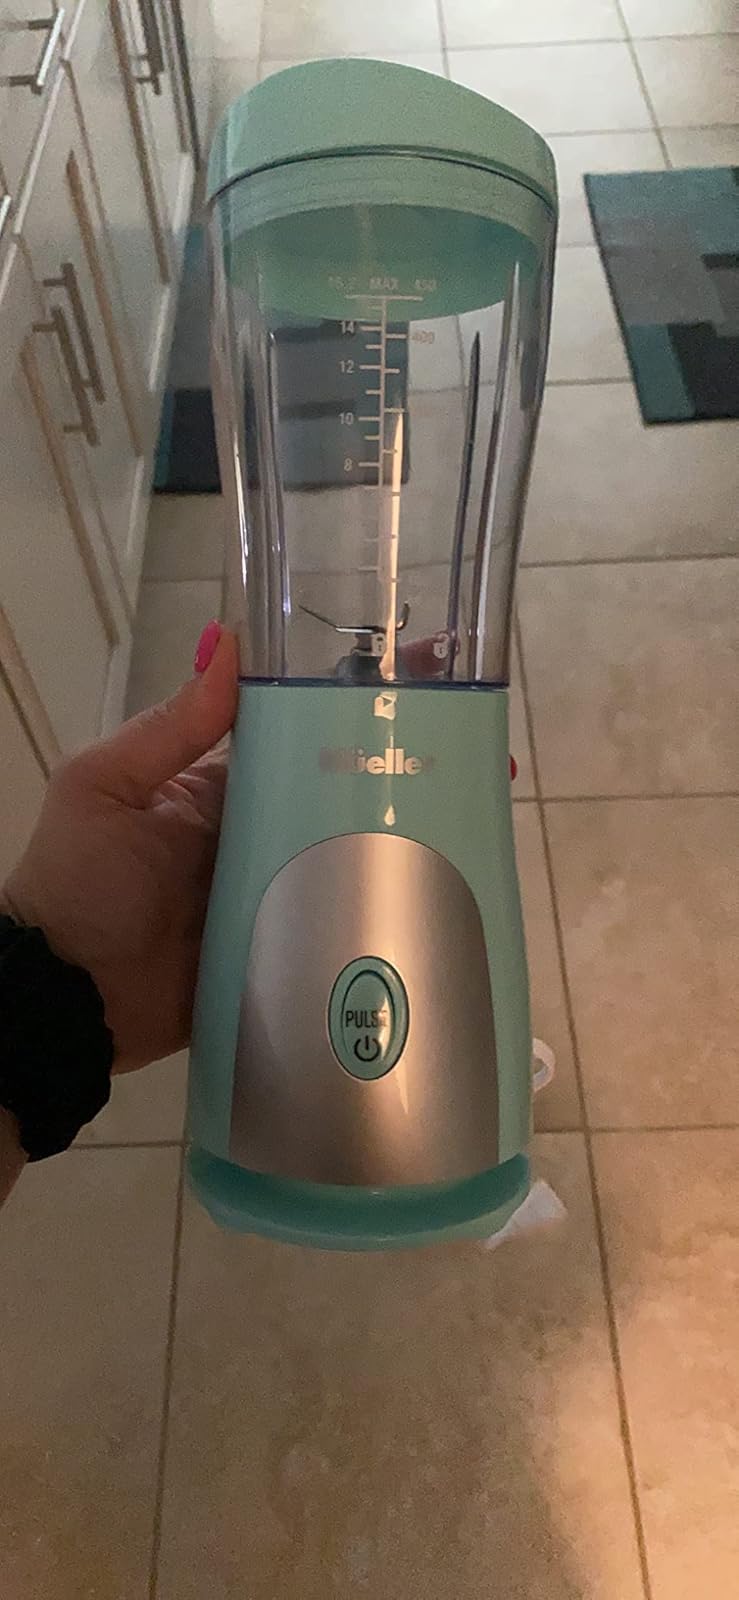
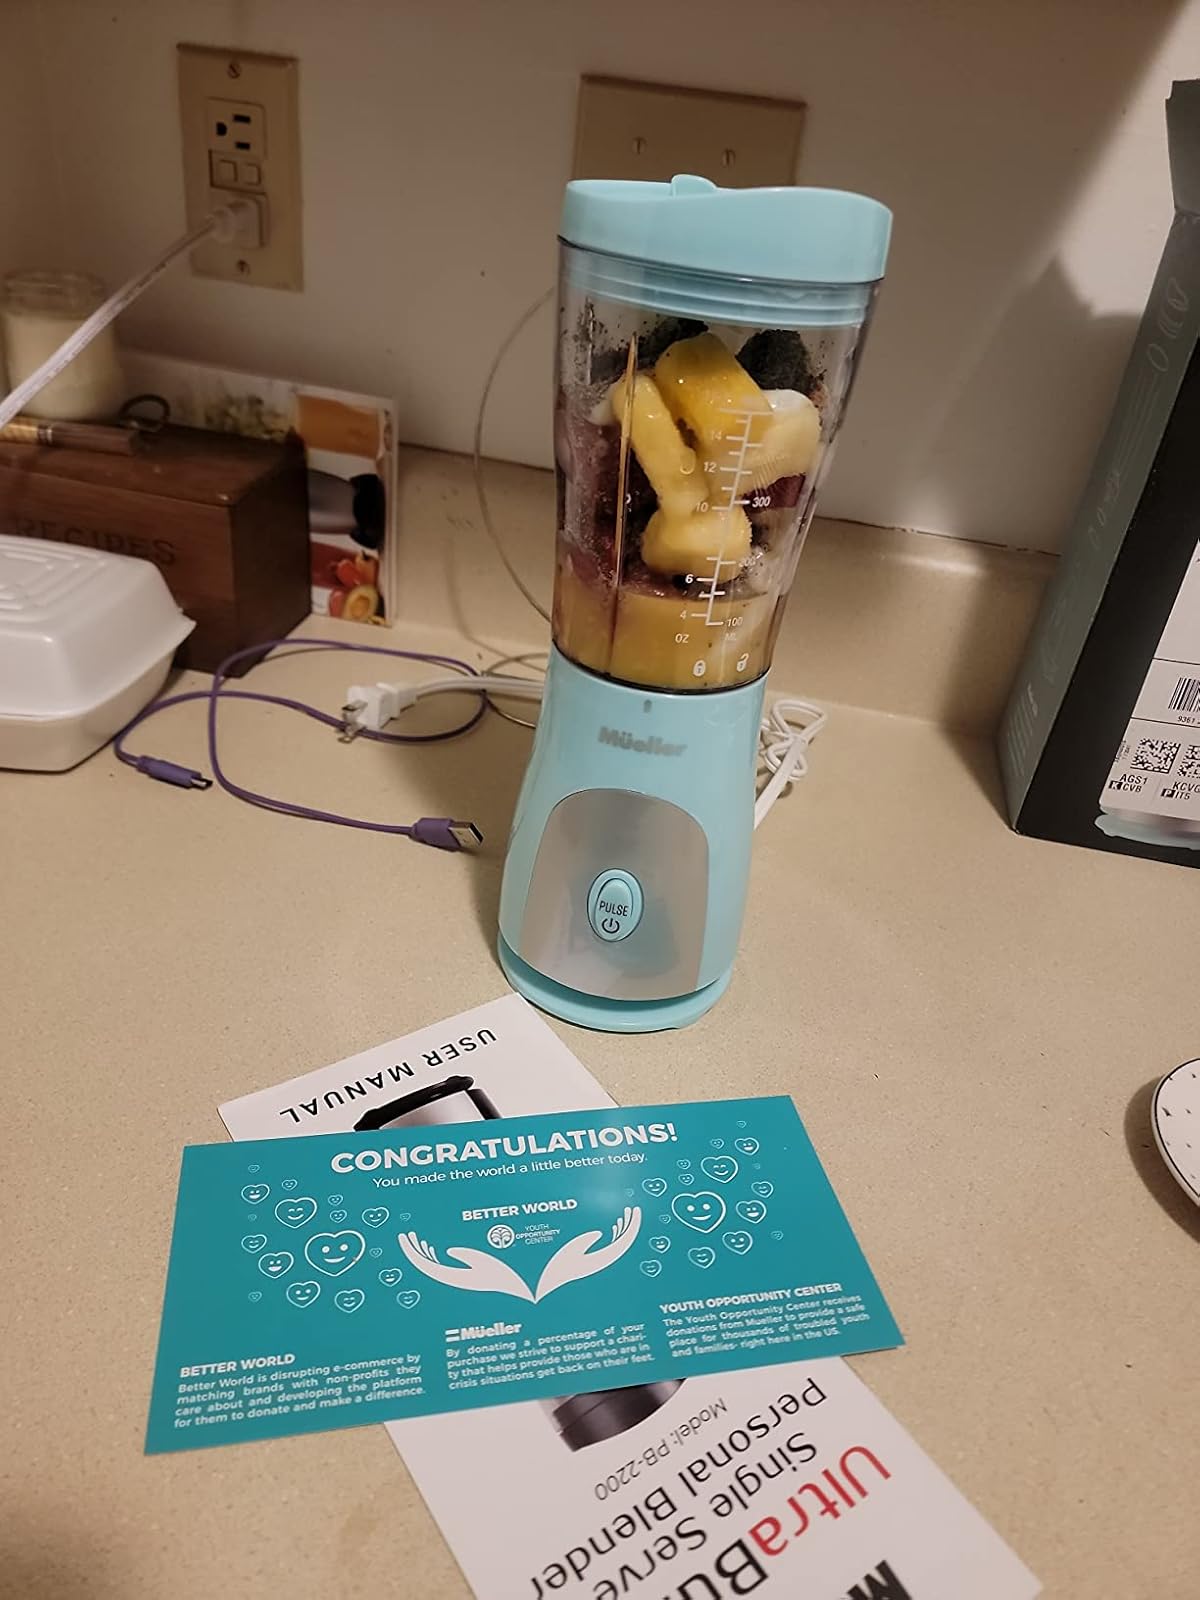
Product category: items_blender
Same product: yes